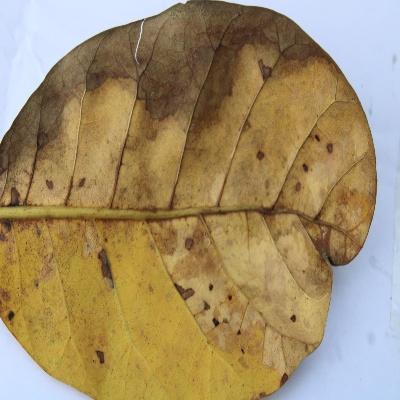
Crop: Cashew
Condition: anthracnose